Egyptomania in the United States

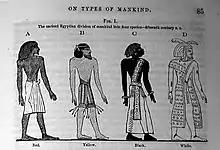
Illustration from "Types of Mankind" (1854), which shows a copy of an Egyptian wall painting used to show that there were different 'types' (or 'species') of humans as far back as ancient Egypt. "Types" uses this as support for its theory of polygenesis.

According to Richard White, Egypt is not easily placed within Africa or Asia, or within the East or the West. Therefore, it seems as if Egypt is "everybody's past". The figure of Egypt has been a point of reference in the development of national identity in the western World, though these processes of identity formation are complex and involve many factors. Racial identity is central to these processes, particularly in the United States, where the emerging sense of a distinct national identity and the increasing conflict over slavery were linked in the first half of the 19th century.